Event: Ecuador Earthquake
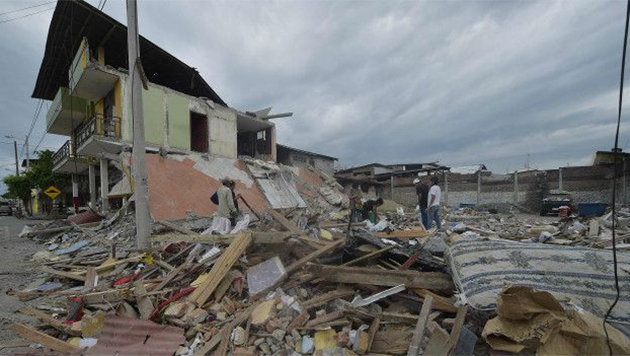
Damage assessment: damage